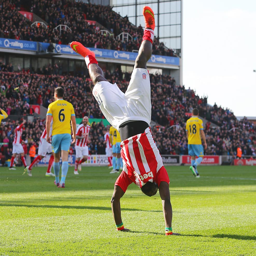
soccer player celebrates scoring the opening goal against football team .